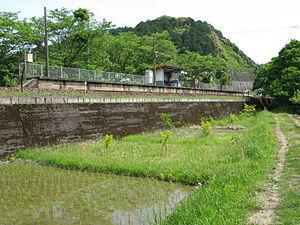
La gare d'Iyoki est une gare ferroviaire localisée dans la ville de Kuroshio, dans la préfecture de Kōchi au Japon. La gare est exploitée par la compagnie Tosa Kuroshio Railway, sur la ligne Nakamura.